Torra di Sagone

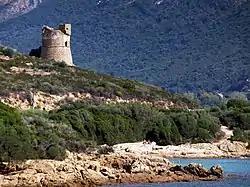

The Tower of Sagone is a ruined Genoese tower located in the commune of Vico (Corse-du-Sud) on the west coast of the Corsica. The tower sits on the west side of the Anse de Sagone.